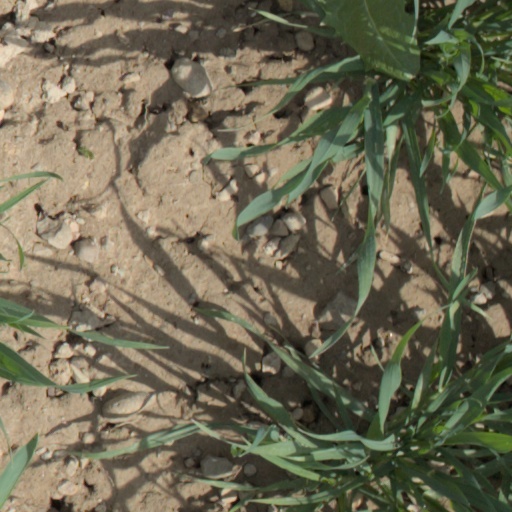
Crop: wheat